HDMI

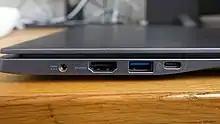
An HDMI port on the side of a laptop computer

HDMI devices and cables are designed based on the HDMI Specification, a document published by HDMI Licensing (through version 1.4b) or the HDMI Forum (from version 2.0 onward). The HDMI Specification defines the minimum baseline requirements that all HDMI devices must adhere to for interoperability, as well as a large set of optional features that HDMI devices may support. The specification is periodically updated to add clarifications or define new capabilities that HDMI devices may implement. Each new version of the specification expands the list of possible features, but does not mandate support for new features in all devices or establish any "classes" of HDMI products which must support certain capabilities. Version numbers do not refer to classes or tiers of products with certain levels of feature support, and as such, HDMI specification "version numbers" are not a method of describing support for specific features or describing the capabilities of an HDMI device or cable.